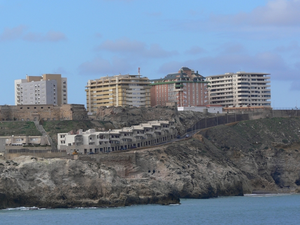
Melilla est une ville autonome espagnole située sur la côte nord de l'Afrique, en face de la péninsule Ibérique, appartenant à la région géographique du Rif oriental, en périphérie de l'agglomération de Nador, et formant une enclave dans le territoire marocain. Administrée en tant que partie de la province de Malaga avant le 14 mars 1995, elle détient depuis le statut d'une ville autonome, assez proche de celui d'une communauté autonome espagnole. La ville de Melilla est revendiquée par le Maroc, considérée par ce dernier comme étant occupée. Pourtant, la majorité de sa population est attachée à rester espagnole. Plusieurs sondages comme celui du Centre de recherches sociologiques montrent que les habitants de Melilla ont un sentiment patriotique espagnol très élevé.
Les territoires associés à l'Union européenne sont des territoires spéciaux qui, pour des raisons historiques, géographiques ou politiques, jouissent d'un statut spécial au regard du droit de l'Union européenne.